Hip-hop culture

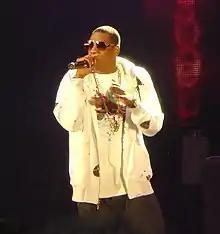
Rapper, entrepreneur and executive Jay-Z emphasizes his wealth.

According to the U.S. Department of State, Hip Hop is "now the center of a mega music and fashion industry around the world" that crosses social barriers and cuts across racial lines. "National Geographic" recognizes Hip Hop as "the world's favorite youth culture" in which "just about every country on the planet seems to have developed its own local rap scene." Through its international travels, hip hop is now considered a "global musical epidemic".